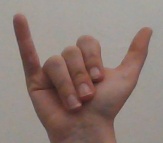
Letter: ya